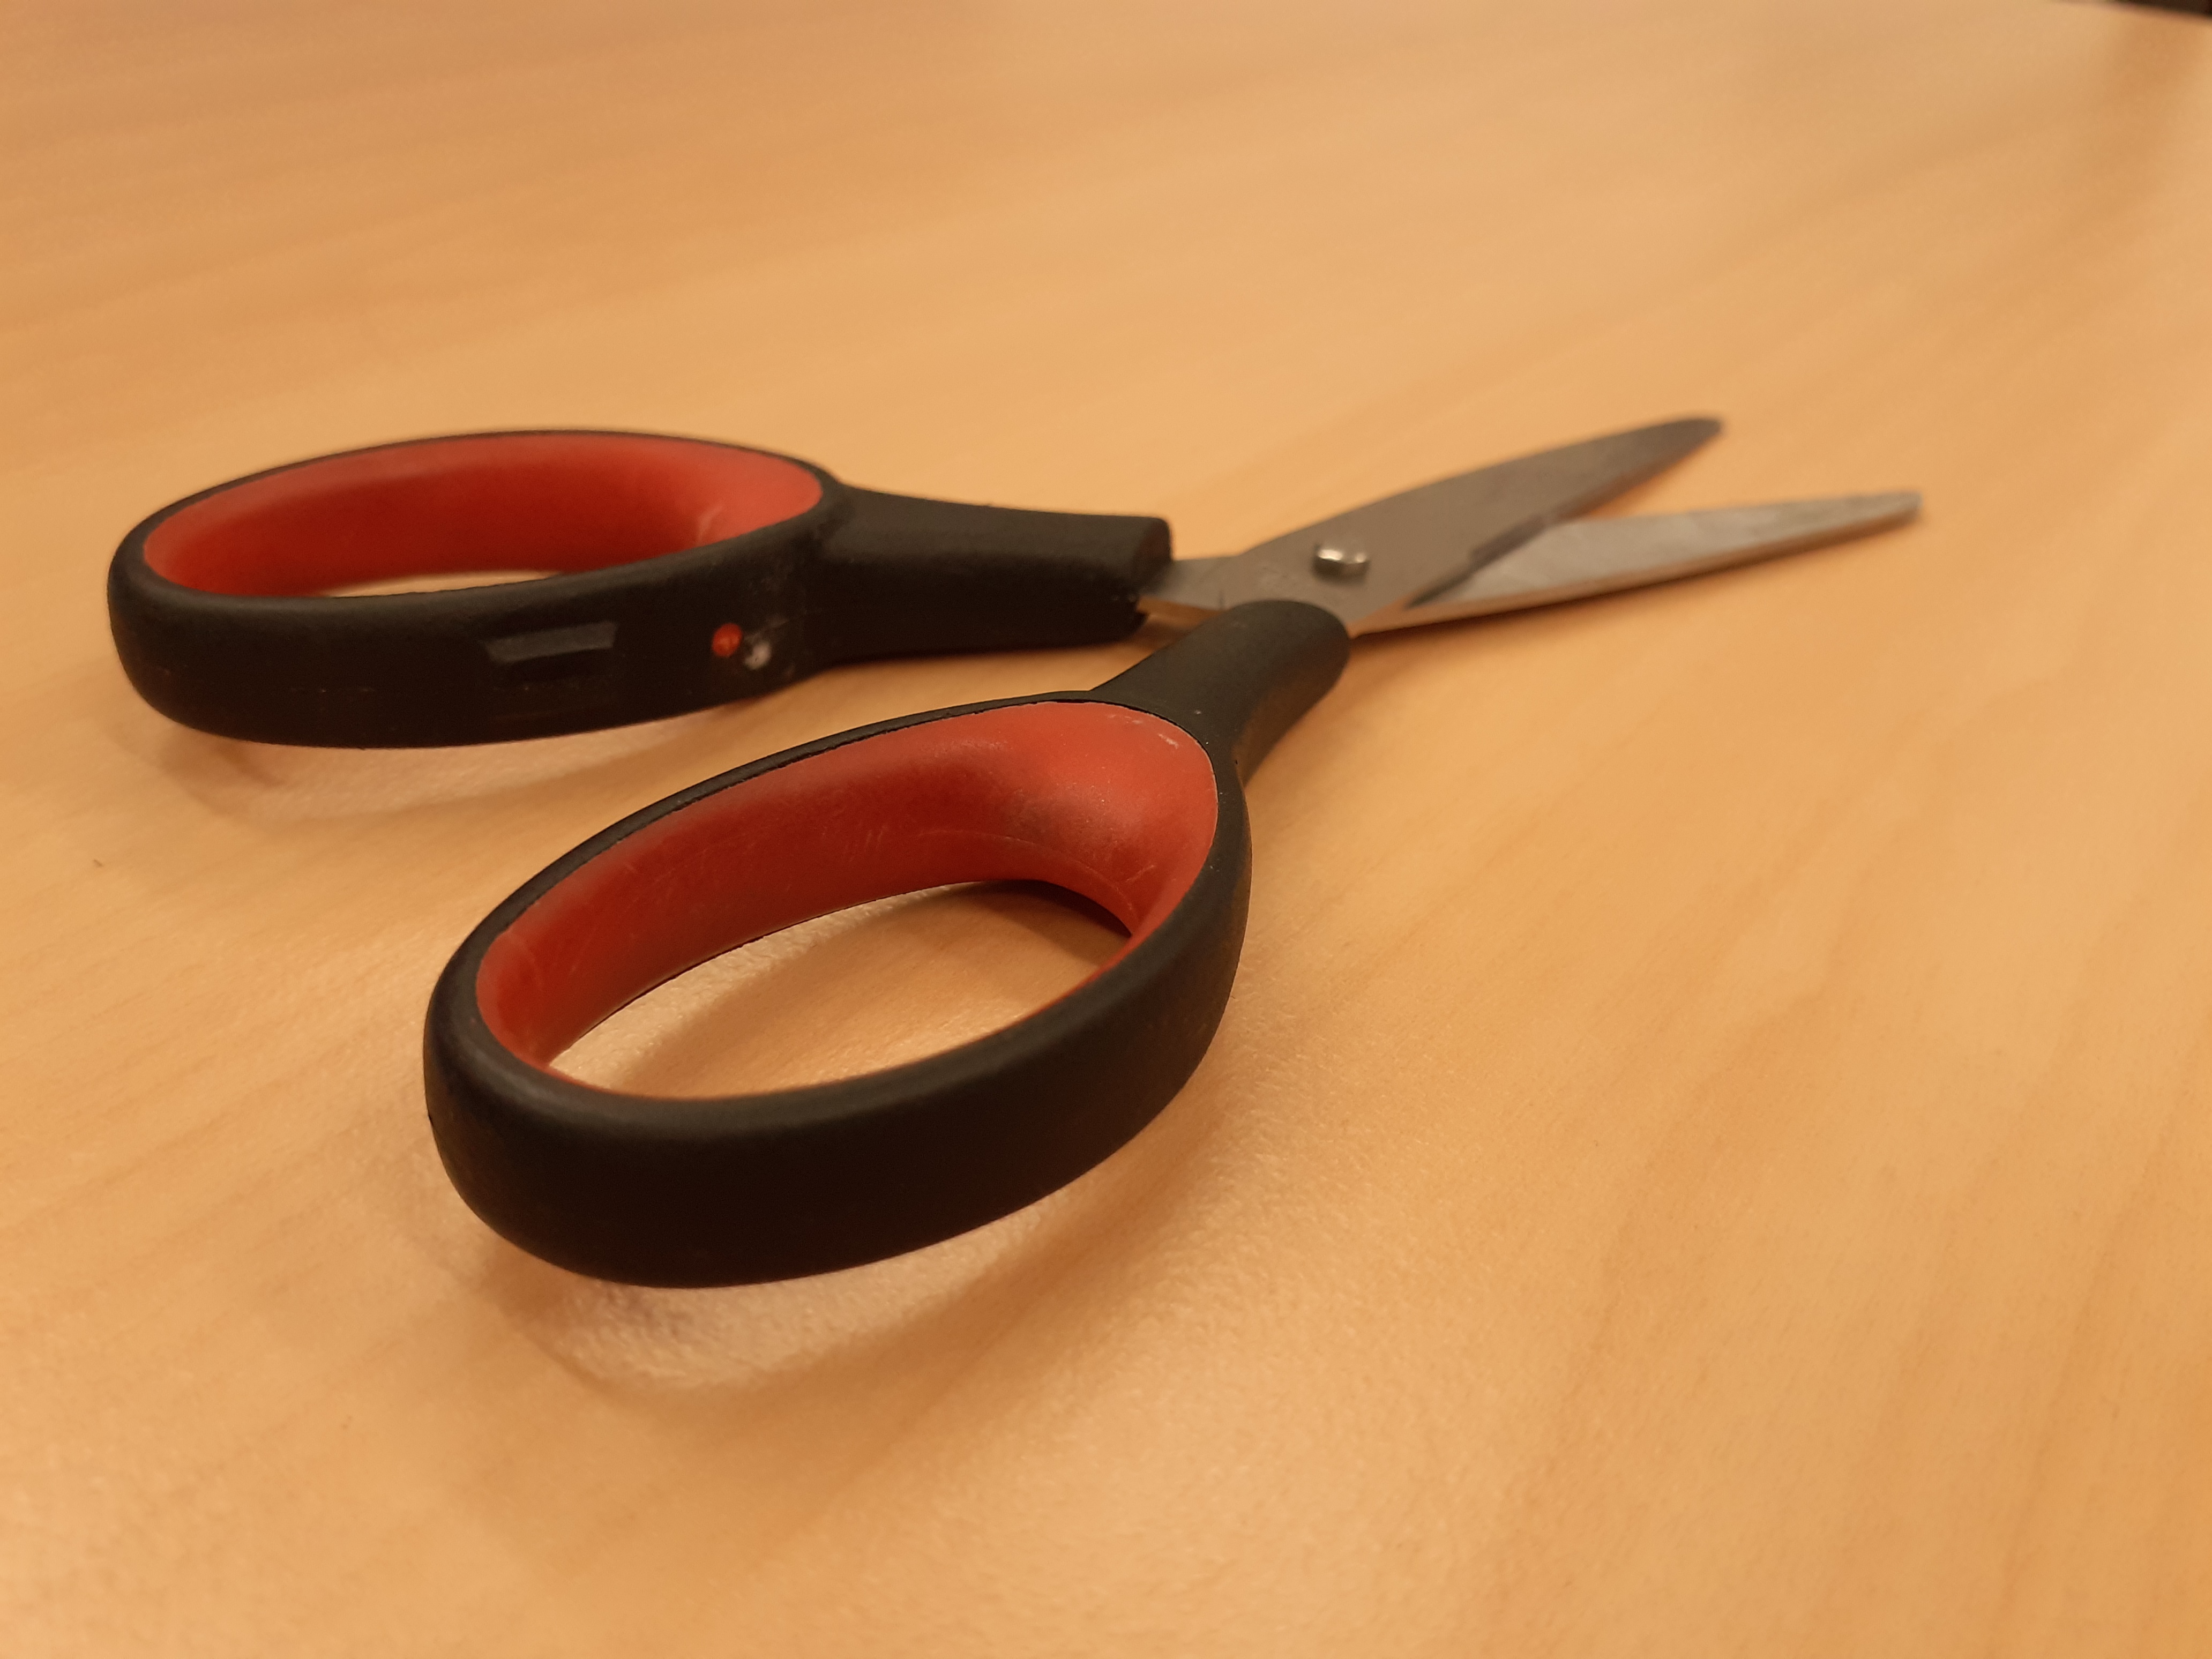
scissors, shear, snip, frying pan, Office instrument, wood, office supplies, tableware, tool